Roman Catholic Archdiocese of Galveston–Houston

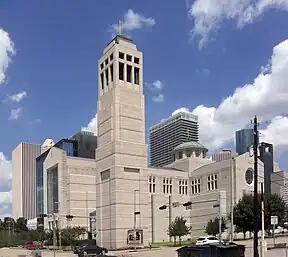
Sacred Heart Co-Cathedral, Houston

The Archdiocese of Galveston–Houston (Latin: "Archidiœcesis Galvestoniensis–Houstoniensis") is a Latin Church ecclesiastical jurisdiction—an archdiocese—of the Catholic Church in the United States. The archdiocese covers a portion of Southeast Texas, and is the metropolitan see of the ecclesiastical province covering east-Texas. The archdiocese was erected in 2004, having been a diocese since 1959 and the "Diocese of Galveston" since 1847. It is the second metropolitan see in Texas after the Archdiocese of San Antonio.